Progress M-19M

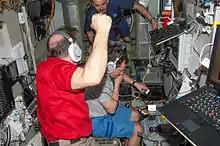
Pavel Vinogradov, Chris Hadfield and Roman Romanenko celebrate the successful docking of the Progress M-19M spacecraft.

Progress M-19M achieved soft docking with the ISS on April 26 at 12:25 UTC to the back docking port of the Zvezda Service Module, and hard docking was complete at 12:26:18 UTC. Due to the failure of the deployment of one of the spacecraft's Kurs antenna, a software patch was sent up from Russian controllers to bypass restrictions on the Kurs approach. The manual TORU system on standby with cosmonauts Roman Romanenko and Pavel Vinogradov on the controls in case of a Kurs failure. In the end the automated rendezvous and docking operation procedures using the Kurs docking system aboard the ISS and the Progress was used, although the docking velocity was slower than normal to give engineers a good look at the antenna through the station's camera system. During the docking the ISS and Progress M-19M were orbiting above the Kazakhstan-China border.